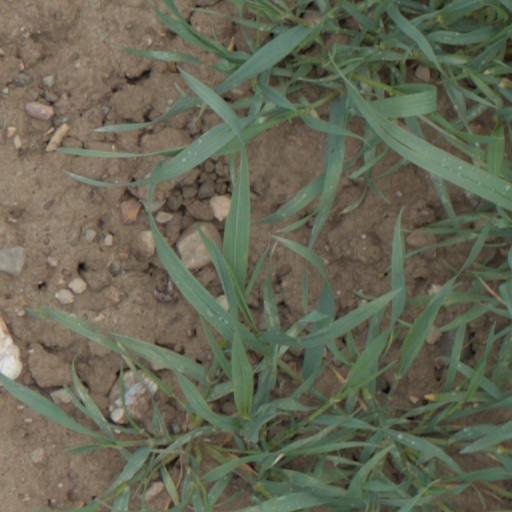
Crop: wheat